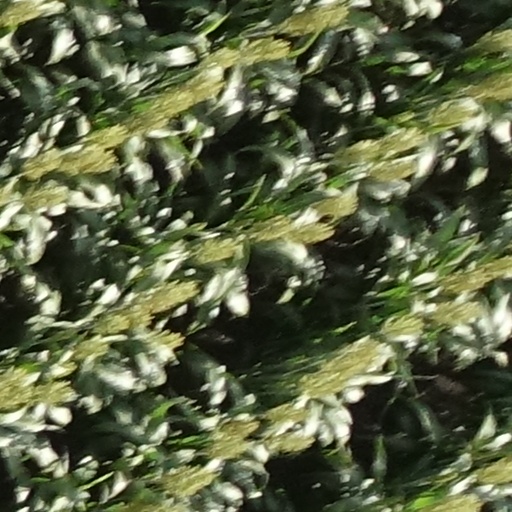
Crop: sorghum